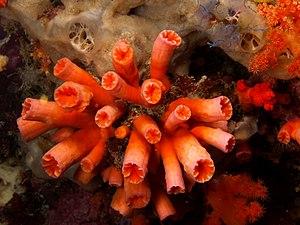
Tubastraea est un genre de coraux durs, de la famille des Dendrophylliidae.
Tubastraea faulkneri est une espèce de coraux appartenant à la famille des Dendrophylliidae.